Armand's Legion

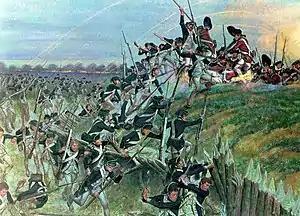
The taking of Redoubt 10

In 1781 the legion was consolidated with Capt. Henry Bedkin's Troop of Light Horse, and was reorganized and renamed the 1st Partisan Corps. The legion would see action at the Battle of Camden, Battle of Guilford Court House and the Siege of Yorktown. Armand had left the legion just after the Battle of Camden for France to gain fresh funds and supplies, returning to meet his legion at Yorktown's front lines, participating with them on the successful assault of Redoubt 10.